Northwest Highlands

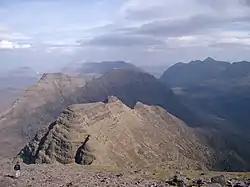
View east from Sgurr Mhòr over the "Horns" of Beinn Alligin

Considering its high northerly latitude of about 57 to 58 degrees north and the mountainous terrain, the climate is mild, moderated by the warming influence of the North Atlantic Drift which is a powerful warm western boundary current within the Atlantic Ocean that extends the Gulf Stream northeastward. At low elevations and near the coast the climate is maritime. The summers are mild and wet with average daytime highs under 17 °C, or 62.6 °F. The winters are cool at low elevation with average night-time lows below 0 °C, or 32 °F, but become colder and snowier inland and at higher elevations with the highest tops exhibiting a tundra climate. The Northwest Highlands are, on average, not as cold as the higher, snowier Cairngorm mountains which lie to the southeast. However, on 30 December 1995, the UK's lowest temperature was recorded at Altnaharra, at −27.2 °C (−17.0 °F). This matched a similar recording at Braemar in the Grampians on 11 February 1895 and on 10 January 1982. Snow does not usually lie for significant periods at the coast or at low elevations but may lie for up to 105 days per year, persisting into the summer months, at the highest elevations. Naturally, the area would be a vast birch, pine and montane shrub forest, such as those surviving in Glen Affric.